Barles

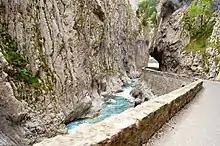
The main "Clue de Barles" (Barles Water gap) in spring

The single arch bridge over the Bès dates from 1740. It is built on the old mule road from Digne to Barles via Tanaron. Holes used to fix the Centring during construction are still visible.